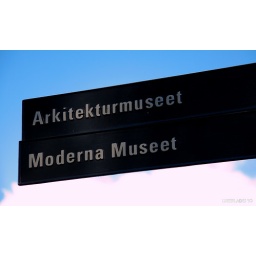
signs in the sky